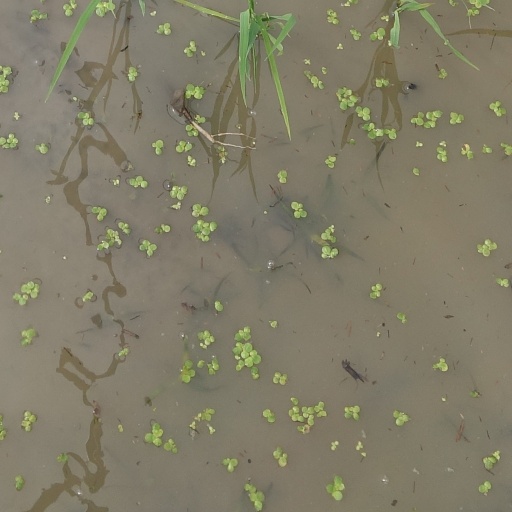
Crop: rice